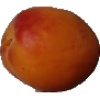
Label: Apricot 1